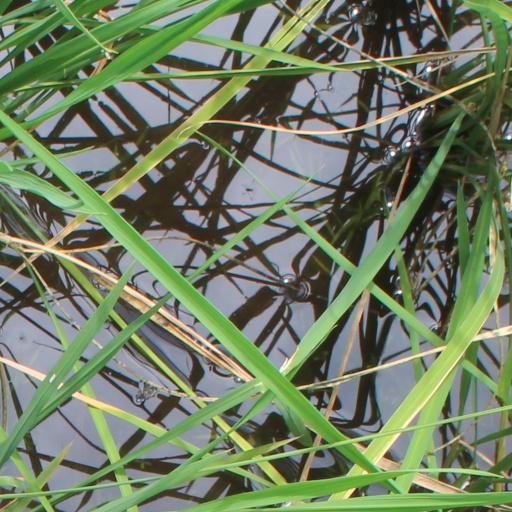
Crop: rice